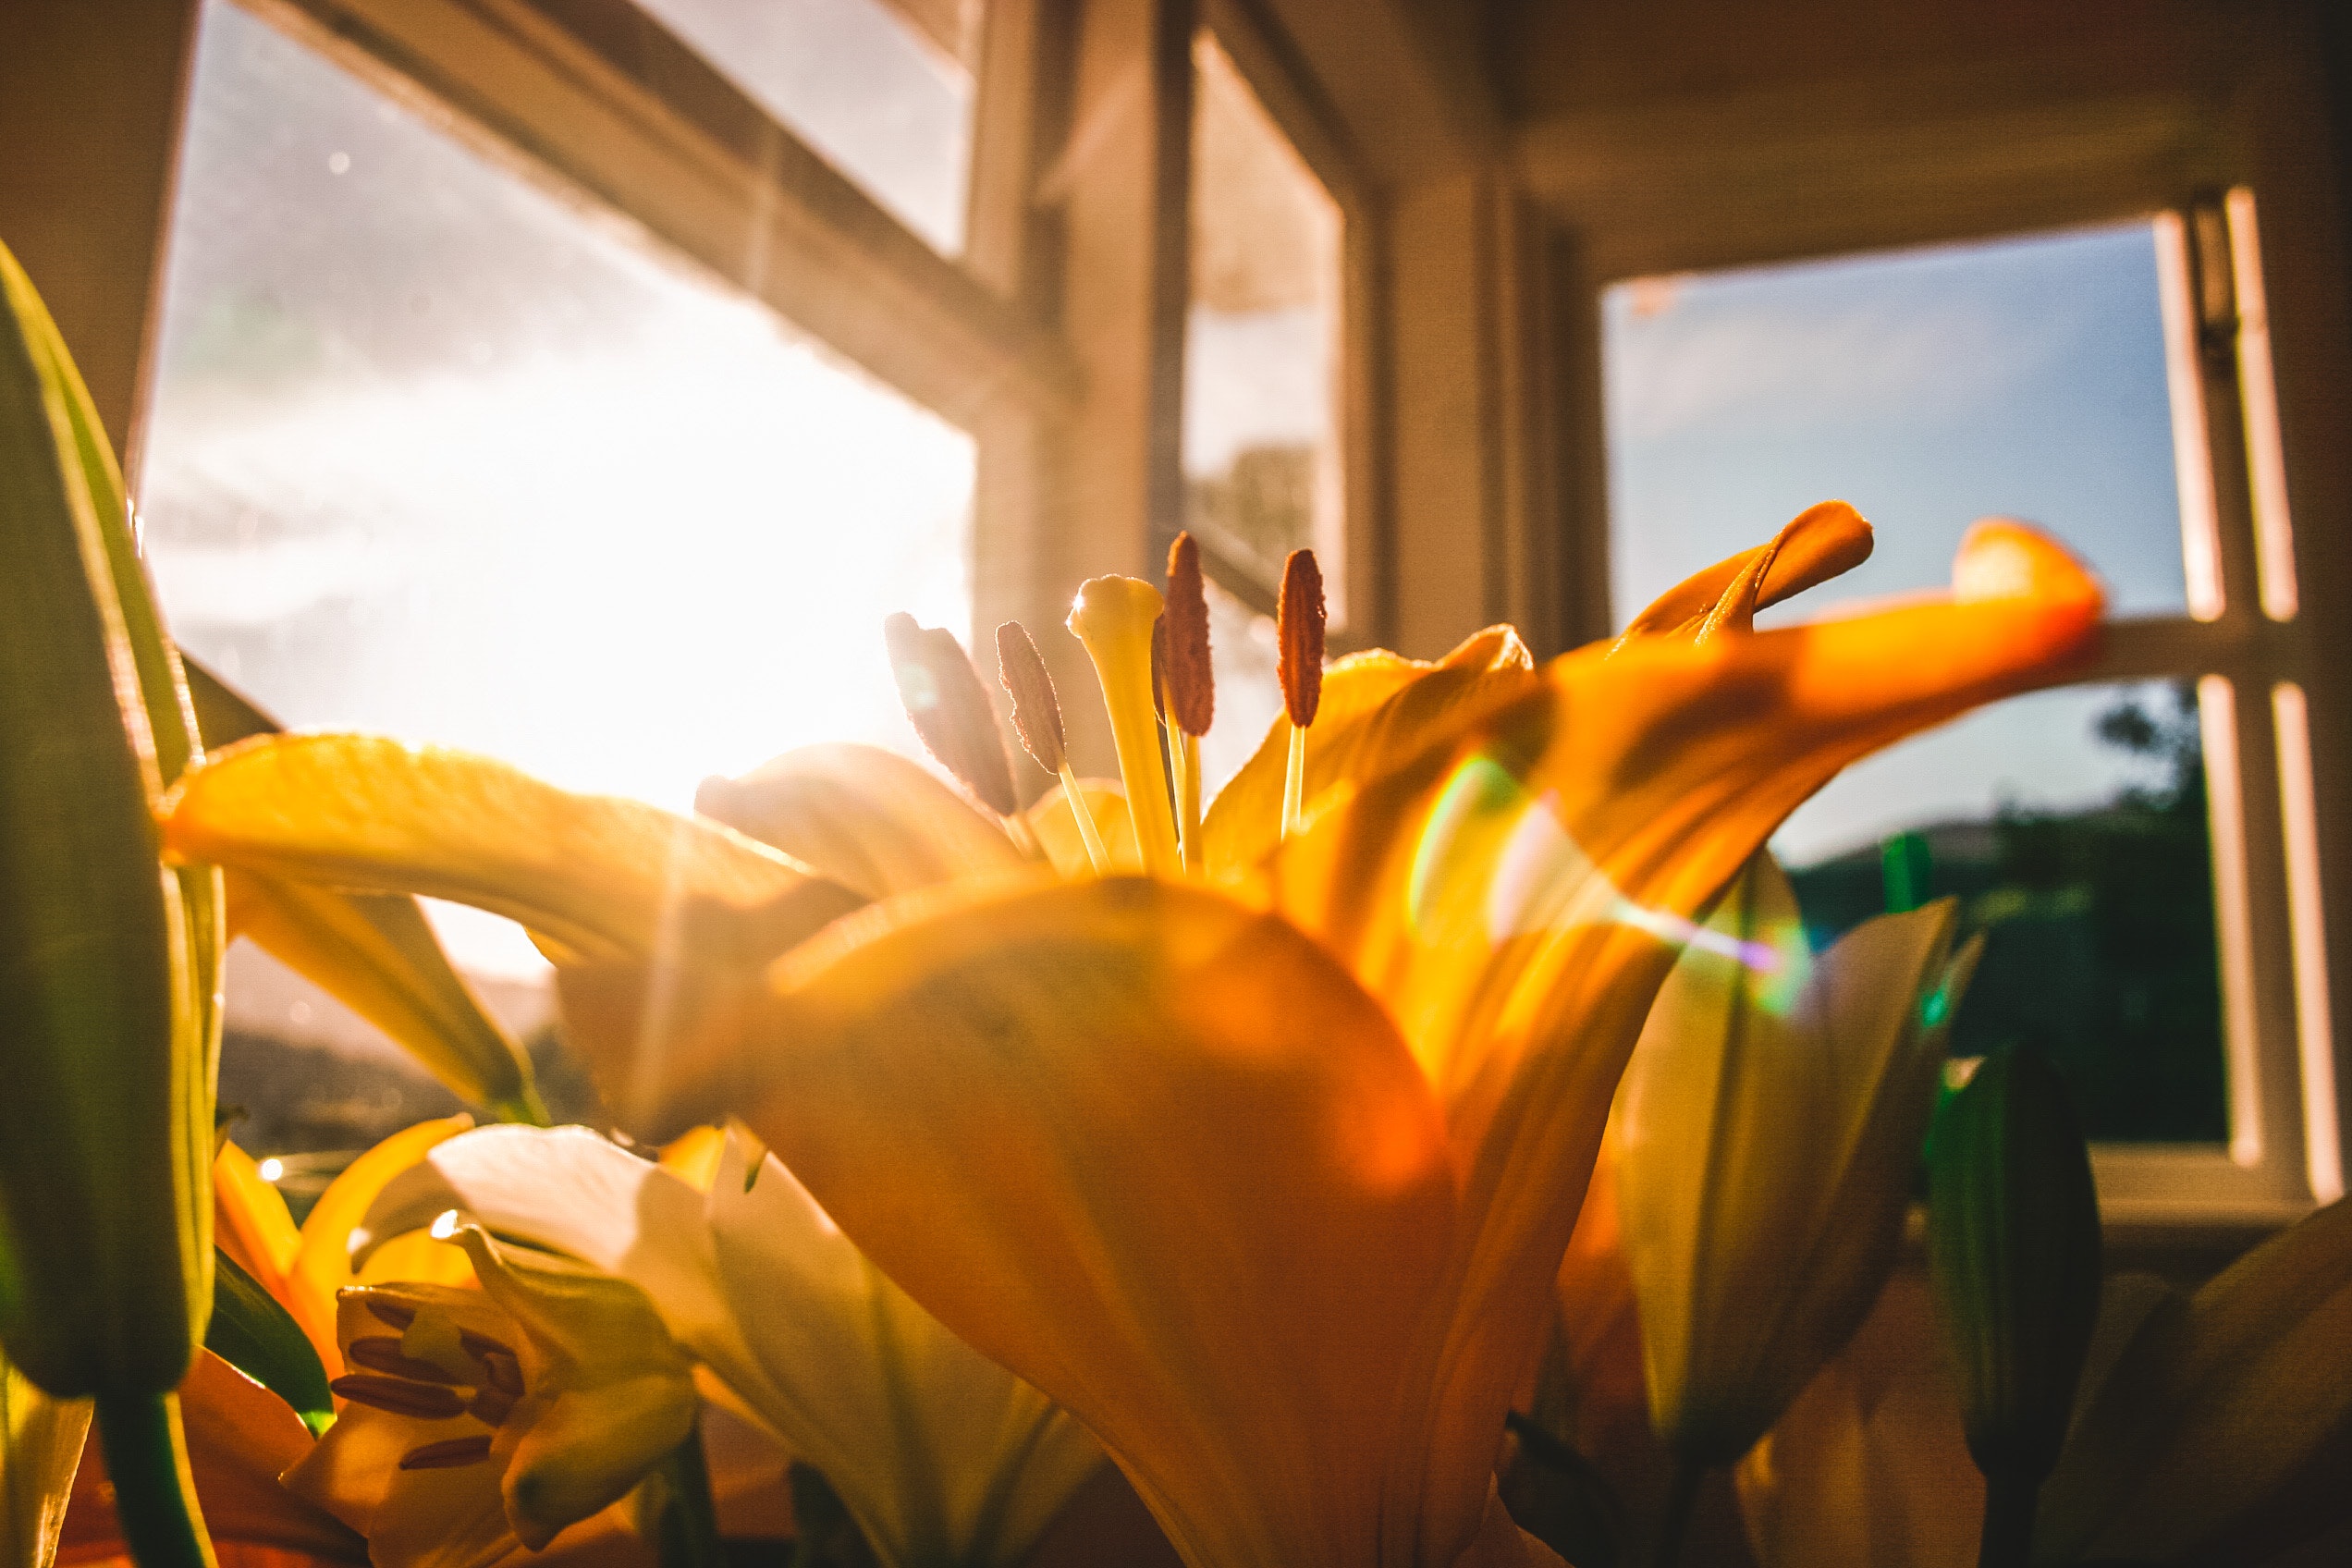
flower, yellow, daylily, light, plant, orange, sunlight, botany, lily, petal, still life photography, photography, plant stem, lily family, flowering plant